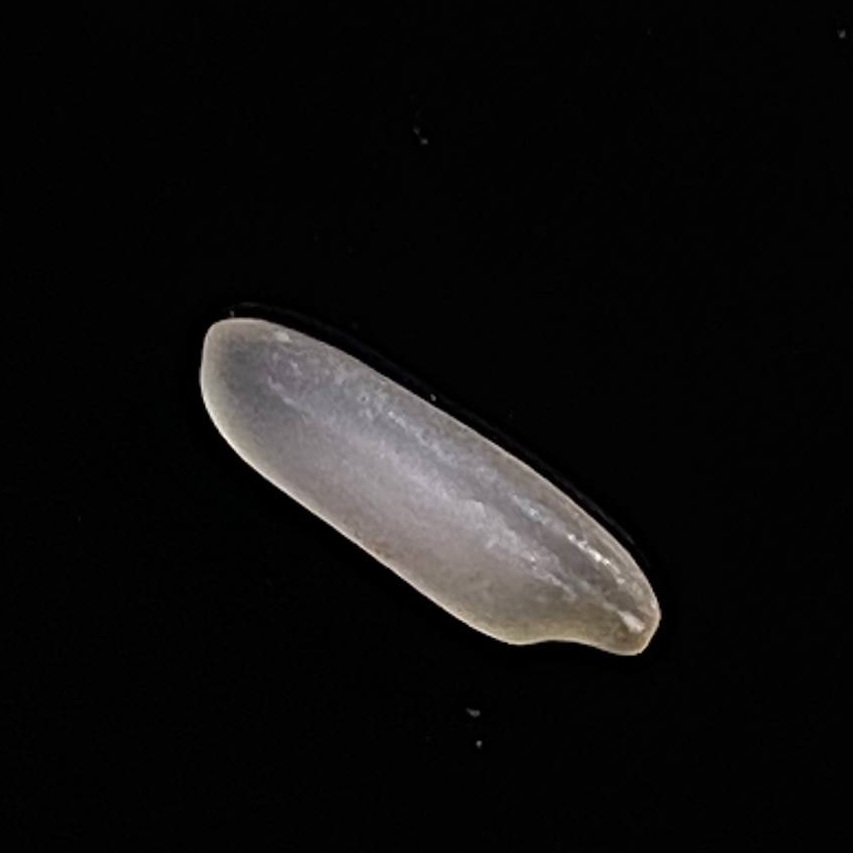
Rice variety: BR29